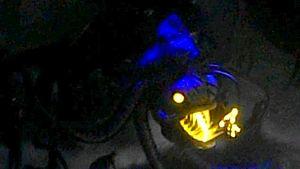
Partie du décor lors de l'interprétation de Paparazzi au Monster Ball.